Ja'far al-Sadiq

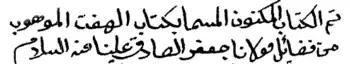
Two lines from the end of the work ("Book of the Seven and the Shadows"). Manuscript of unknown provenance."Thus is finished the concealed book called the "Book of the Seven", which was a gift of grace from our lord Ja'far al-Sadiq, peace be upon us from him".

Al-Sadiq died in 765 (148 AH) at sixty-four or sixty-five. His death in Shia sources is attributed to poisoning at the instigation of al-Mansur. According to Muhammad Husayn Tabatabai, after being detained in Samarra, al-Sadiq was allowed to return to Medina, where he spent the rest of his life in hiding until he was poisoned by order of al-Mansur. He was buried in the al-Baqi Cemetery, being one of the 4 Imams to be buried in the cemetery (the other Imams being Hasan Ibn Ali, Ali al-Sajjad and Muhammad al-Baqir), in Medina, and his tomb was a place of pilgrimage until Demolition of al-Baqi in 1926. When the Wahhabis, led by Ibn Saud, conquered Medina for the second time and razed all the tombs except that of the Islamic prophet. According to Tabatabai, upon hearing the news of his death, al-Mansur ordered the governor of Medina to behead al-Sadiq's heir, the future Imam. The governor, however, learned that al-Sadiq had chosen four people, rather than one, to administer his will: al-Mansur himself, the governor, the Imam's oldest (surviving) son Abdullah al-Aftah, and Musa al-Kazim, his younger son. Al-Mansur's plot was thus thwarted.